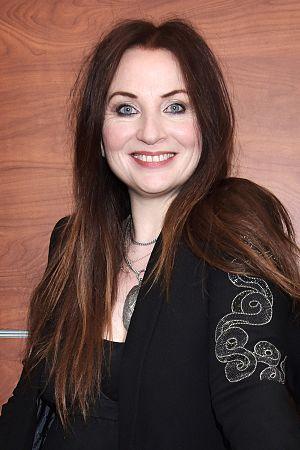
Judith Owen est une auteur-compositrice-interprète galloise. Son premier album nord-américain, Emotions on a Postcard, est sorti en 1996. Elle a fondé avec son mari Harry Shearer les Twanky Records.